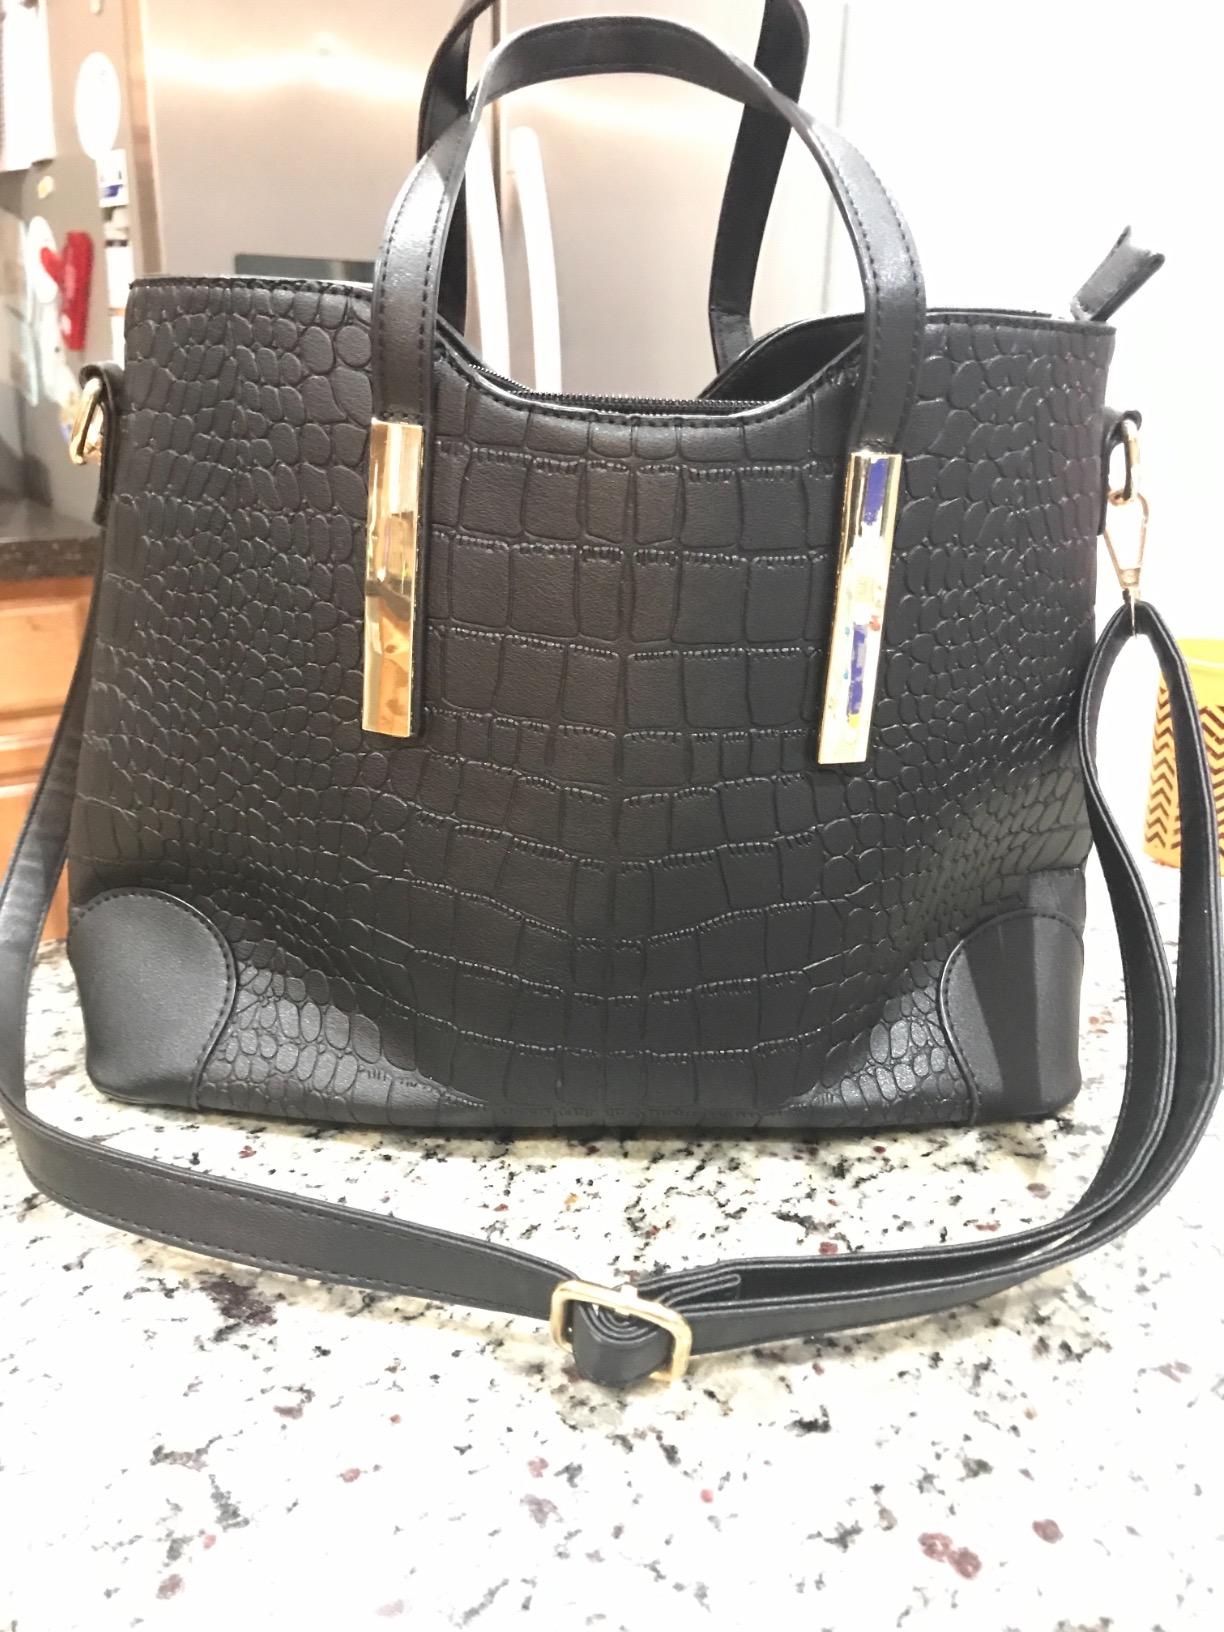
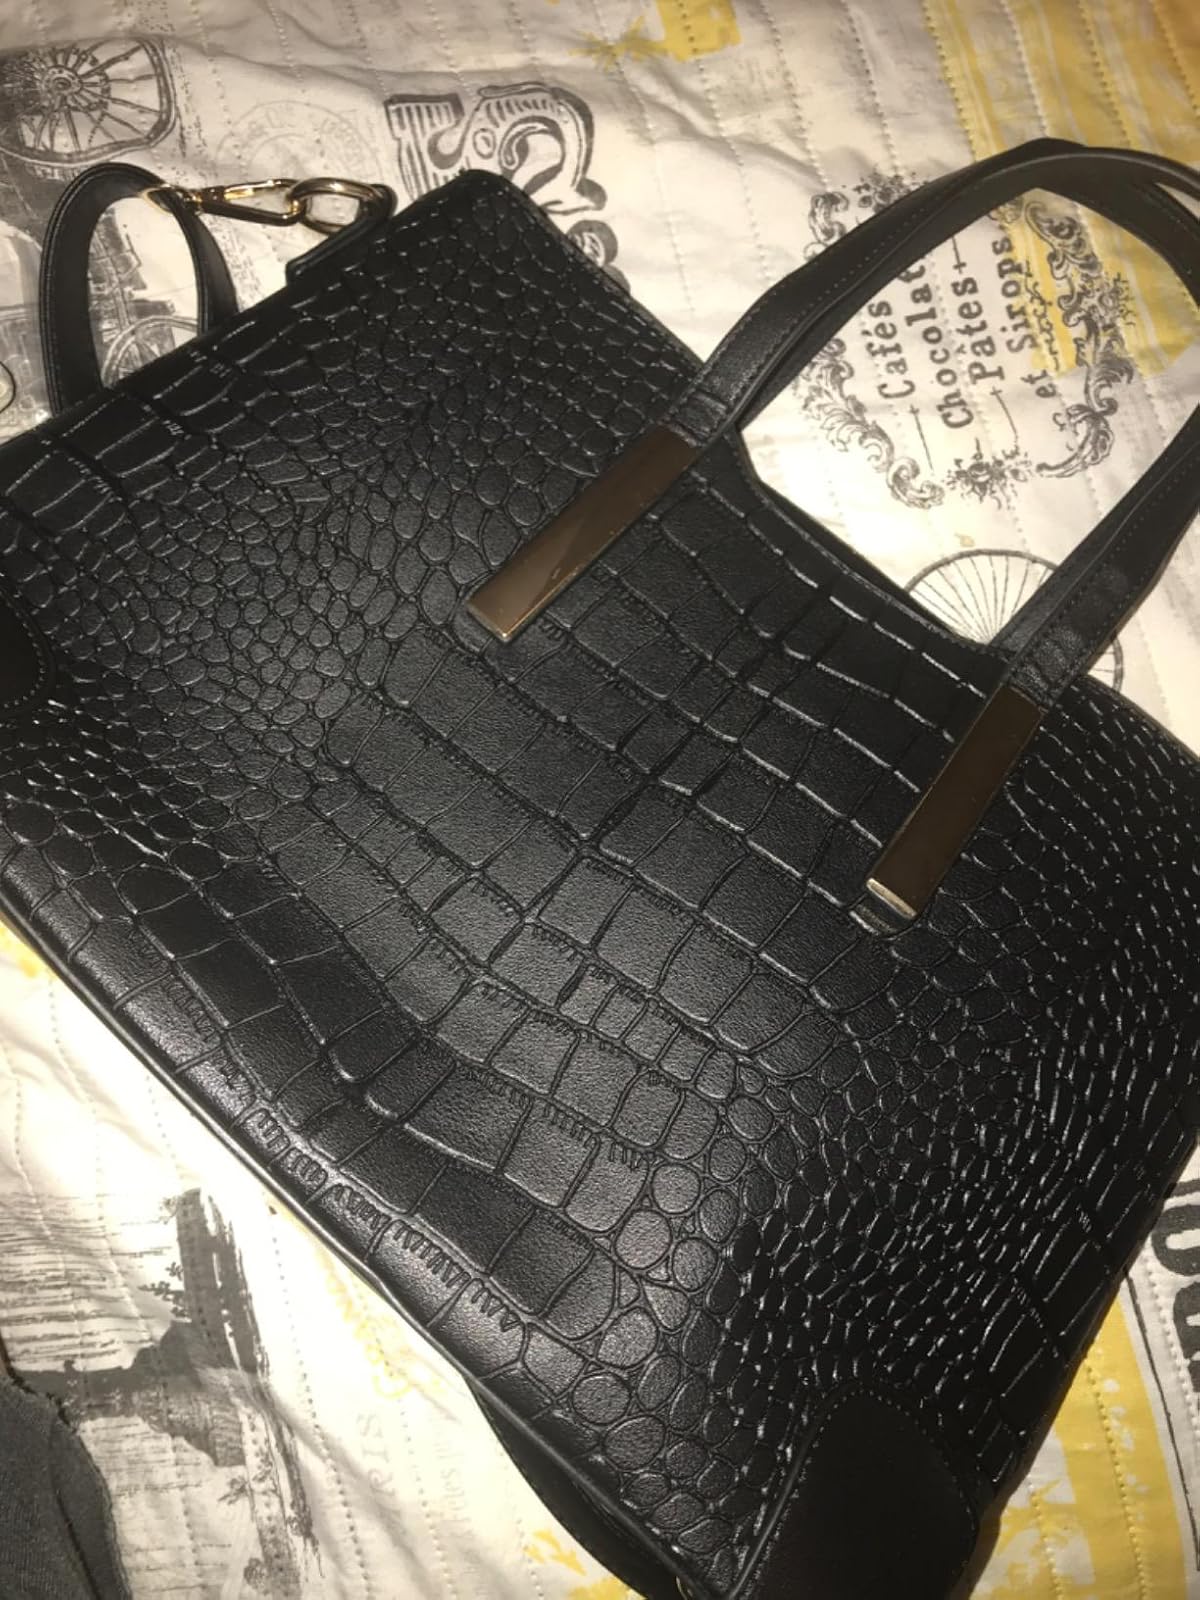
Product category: accessories_handbag
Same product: yes